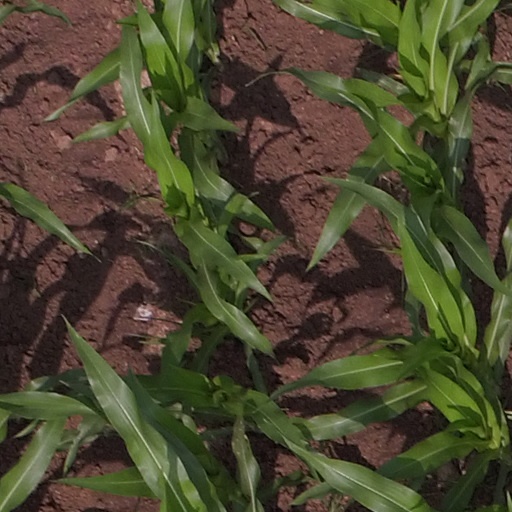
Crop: maize; corn